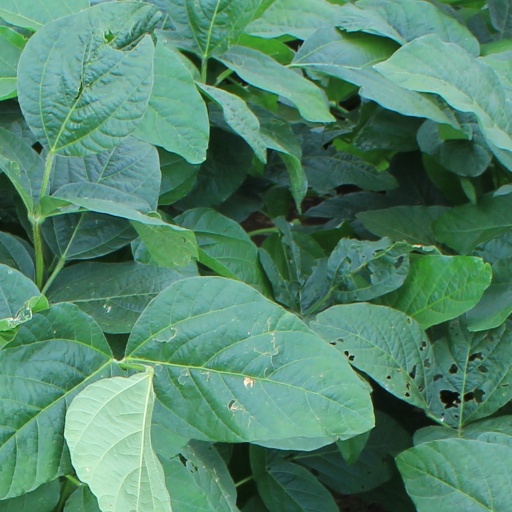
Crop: soybean